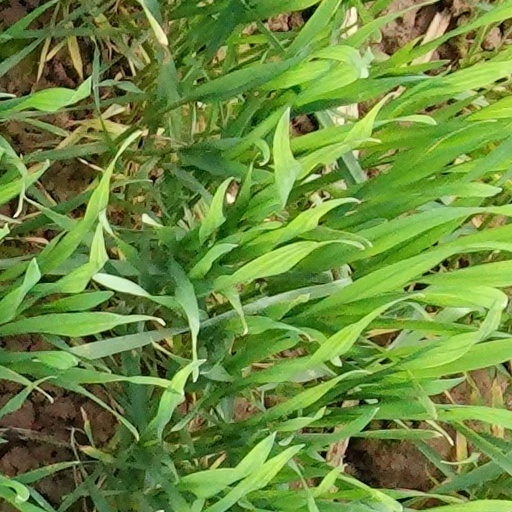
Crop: wheat